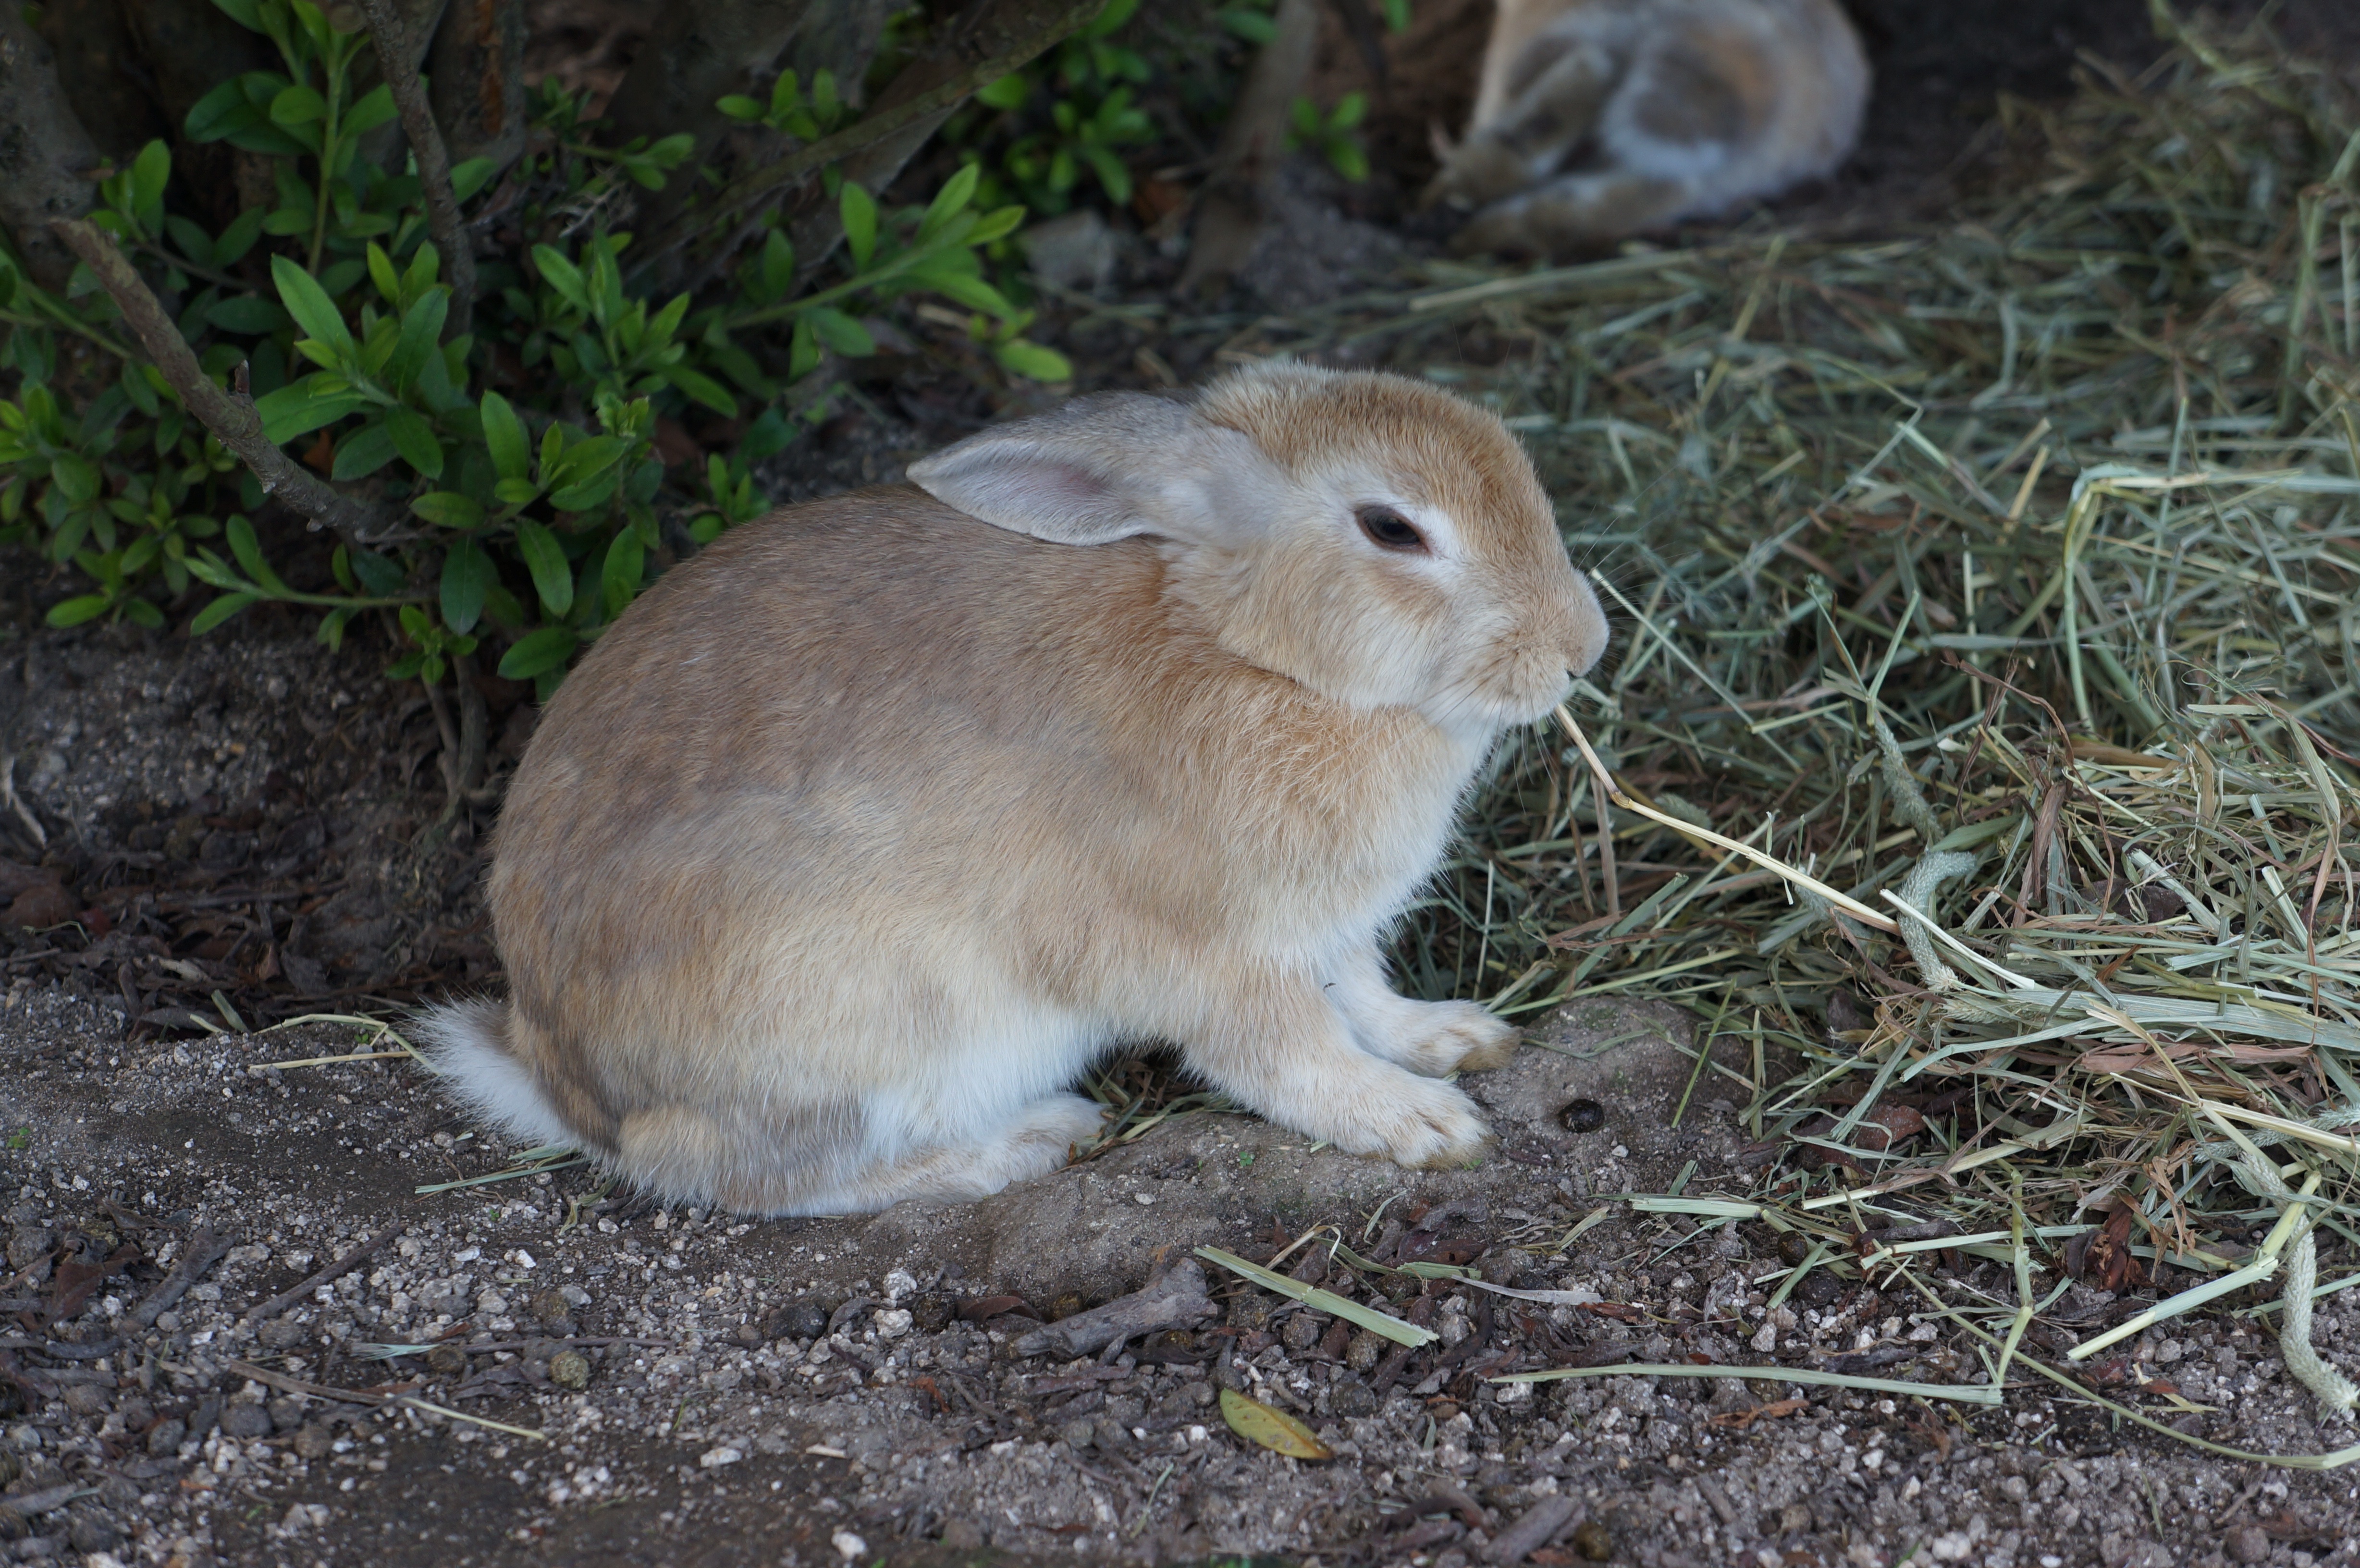
grass, wildlife, wild, mammal, fauna, rabbit, whiskers, vertebrate, hiroshima, small animals, gerbil, domestic rabbit, kunoshima, rabits and hares